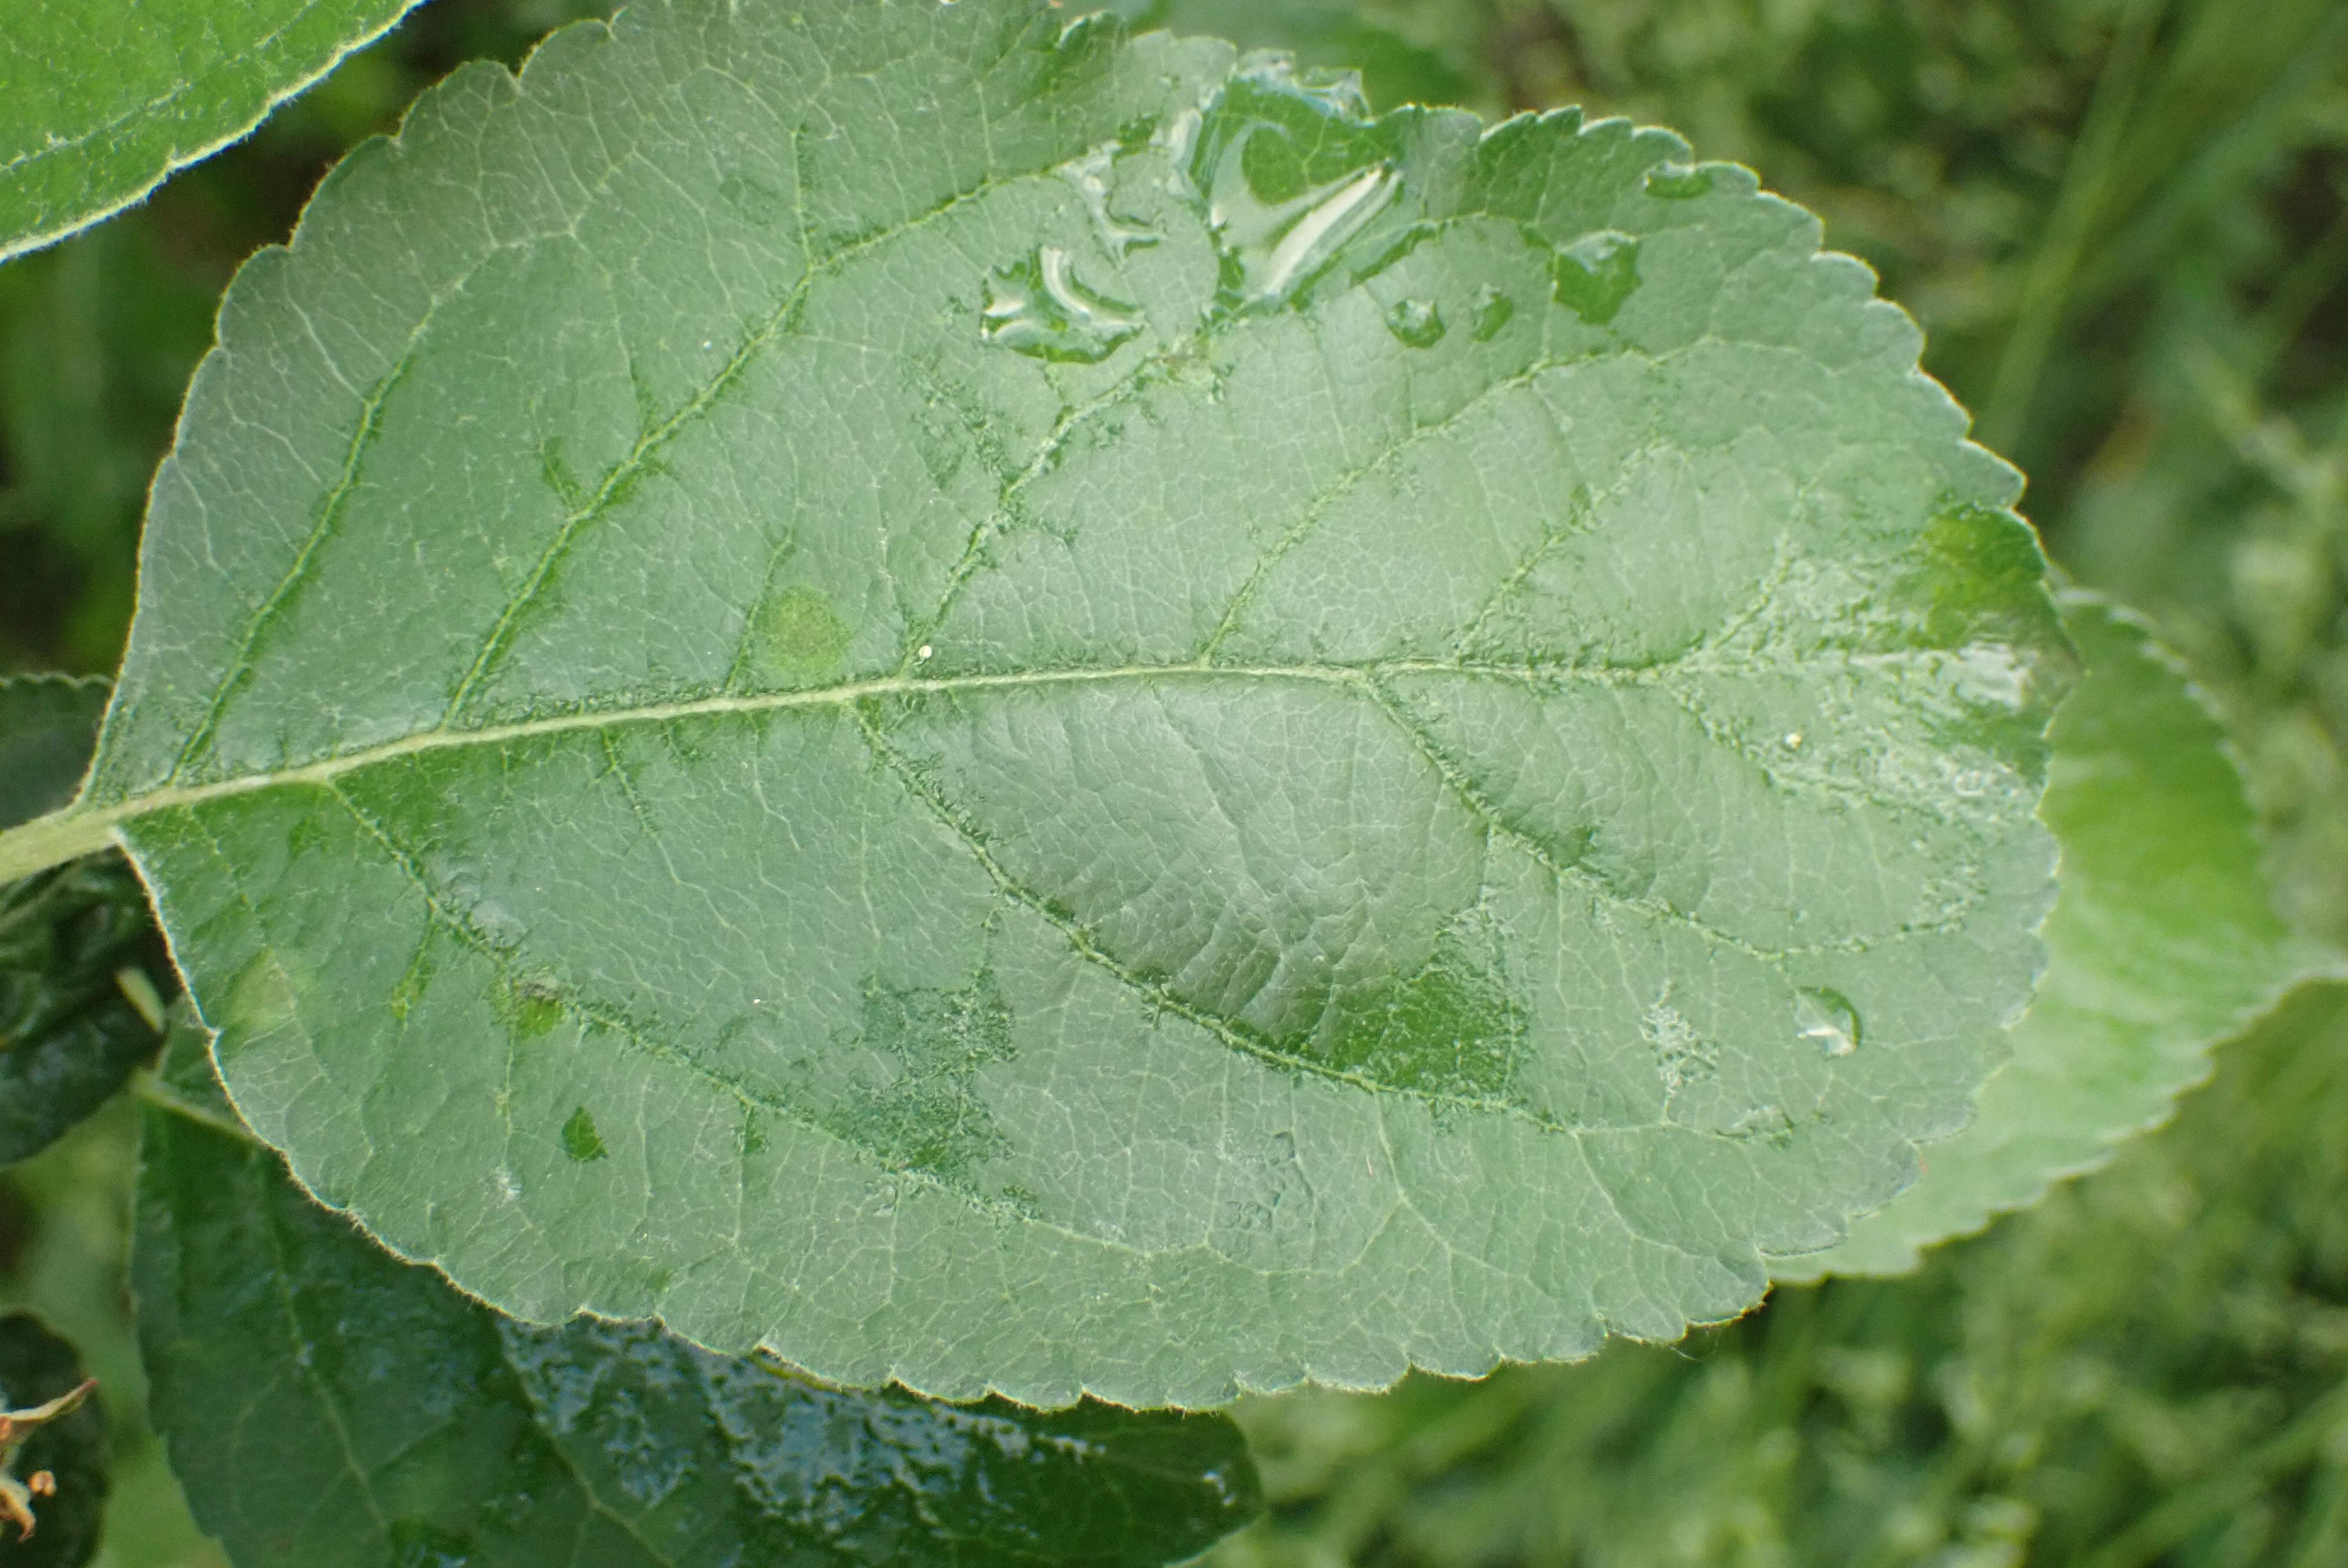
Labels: scab